Endocerida

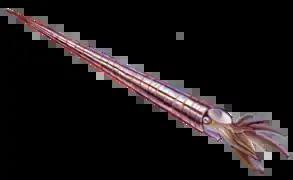
Life restoration of "Endoceras"

The mode of life of endocerids is debated. Endocerids may have been the apex predators of the Ordovician, probably living close to the sea floor, and preying on trilobites, molluscs, brachiopods and other bottom-dwelling organisms. They were probably not active nektonic swimmers, but rather crawled over the floor of epicontinental seas or lay there in ambush. Although there is study that supports filter feeding ecology, according to hydrostatic properties, it is not likely and still supports benthic predators.